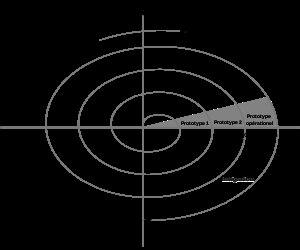
Le modèle en spirale est un modèle de Cycle de développement logiciel qui reprend les différentes étapes du cycle en V. Par l'implémentation de versions successives, le cycle recommence en proposant un produit de plus en plus complet et dur. Le cycle en spirale met cependant plus l'accent sur la gestion des risques que le cycle en V.